2018 Columbus Crew SC season

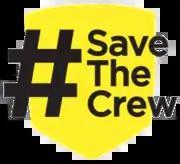
The original logo of the Save the Crew movement

Overshadowing the season for Columbus was a threat by owner Anthony Precourt to move the team to Austin, Texas; Precourt had announced the proposed move in October 2017, five days before the team's final regular season game. The #SavetheCrew movement had been created in the aftermath of this proposed move.